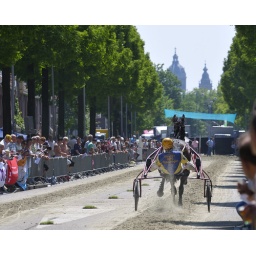
Luckily the white one had a bad start in the second run and the yellow one could easily win the second sprint.